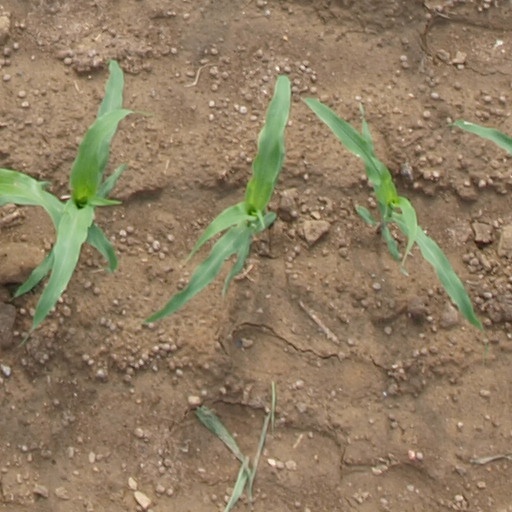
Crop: maize; corn